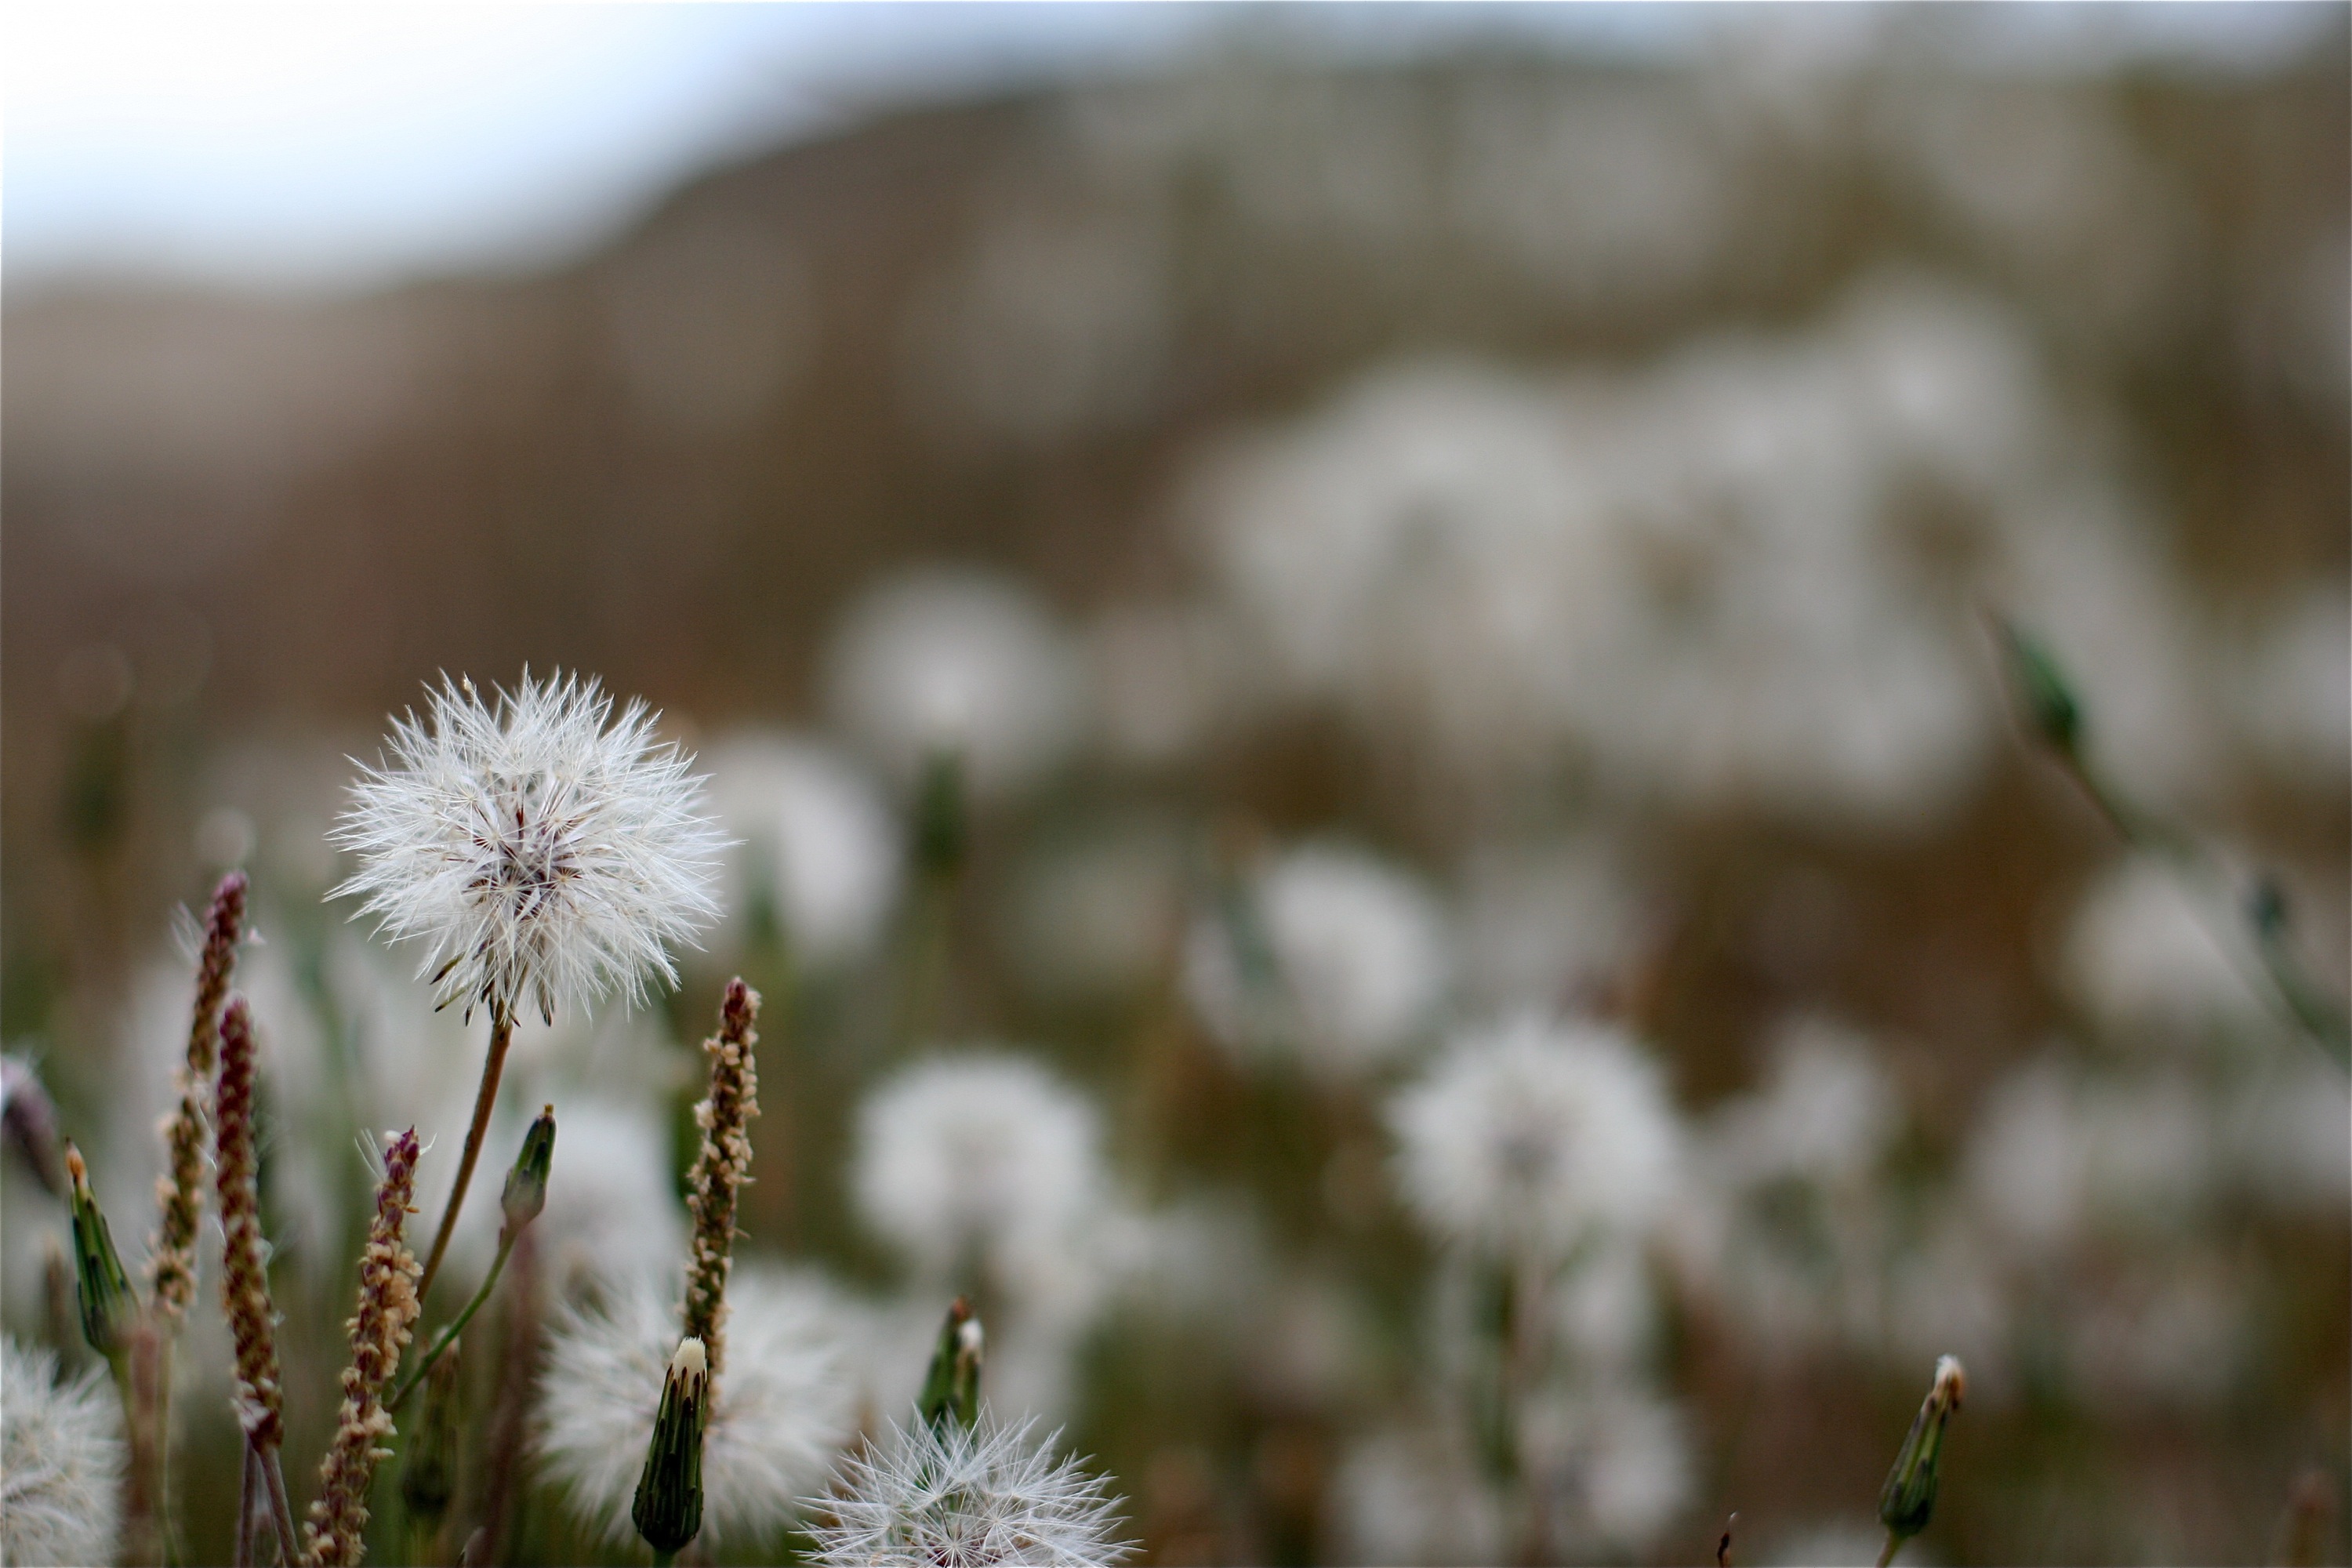
nature, grass, branch, blossom, plant, field, photography, meadow, sunlight, leaf, flower, frost, green, autumn, botany, flora, wildflower, close up, monterey, nmc2009, pointlobos, macro photography, flowering plant, daisy family, grass family, plant stem, land plant